Hilary Calvert

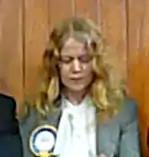
Hilary Calvert campaigning in 2008

Hilary Jane Calvert (born 5 October 1954) is a lawyer and a former member of the New Zealand parliament for the ACT Party. Following the resignation of ACT MP David Garrett in September 2010, she assumed a position in the House of Representatives as the next MP on ACT's list. In 2013 she was elected to the Dunedin City Council, after a failed campaign for mayor.